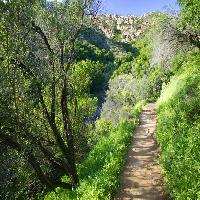
Weather: sun or clear